Edward Treharne

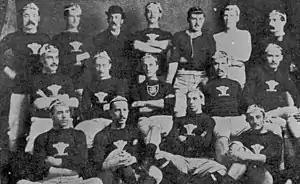
Treharne stood in back row, second from right, with the first Wales international team, 1881.

Edward Llewellyn Treharne (22 March 1862 – 29 December 1904) was a Welsh rugby union forward who played club rugby for Pontypridd and Cardiff, and international rugby for Wales. He was a member of the first Wales international team that played England in 1881. At the time of the game he was still a student at Cowbridge, and later became a medical student at St Bartholomew's Hospital.